Edosa pyriata

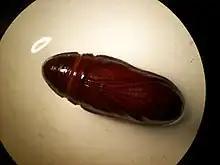
Ventral view of a Lepidoptera pupa.

All moth species, including "Edosa pyriata", undergo holometabolous development. This type of metamorphosis includes development through a series of stages, from egg, larva, pupa, finally to maturity. Following the egg stage of development, the moths go through a larval stage in which the primary goal is to consume enough food to provide energy for the growth stage that occurs in the pupa, as well as provide much of the energy for the reproduction and adult phase of life. The pupal phase of development takes place in cocoons, in which the larva that entered the cocoon exits at full maturity.